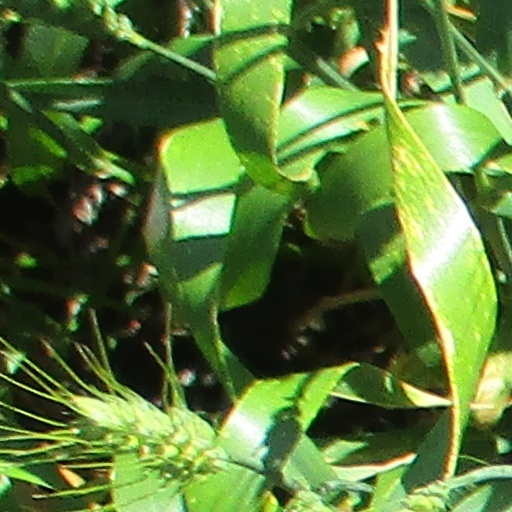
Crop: wheat